María Díaz II de Haro

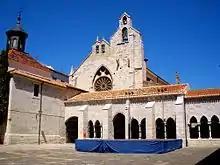
that formed part of the former convent of San Francisco where María Díaz de Haro was buried beside her son, the infante Tello de Castilla.

María Díaz II died on 16 September 1348 shortly after giving birth to her son, Nuño Díaz de Haro who went on to briefly inherit the Lordship of Biscay after the death of his father in 1350 at Burgos.